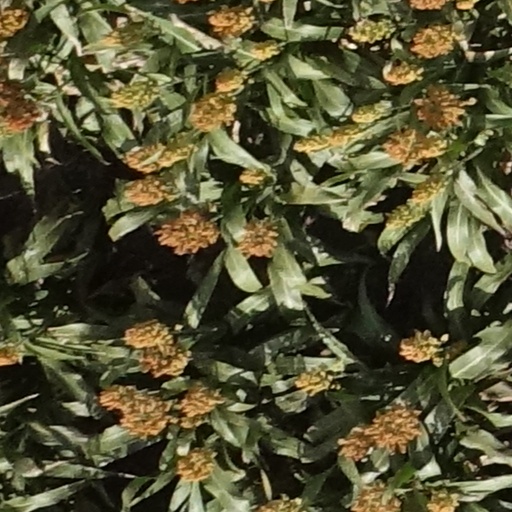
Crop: sorghum